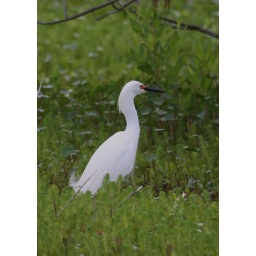
Snowy Egret, Charleston. Note the red lores, not characteristic for most snowies which have yellow lores, even in breeding season.